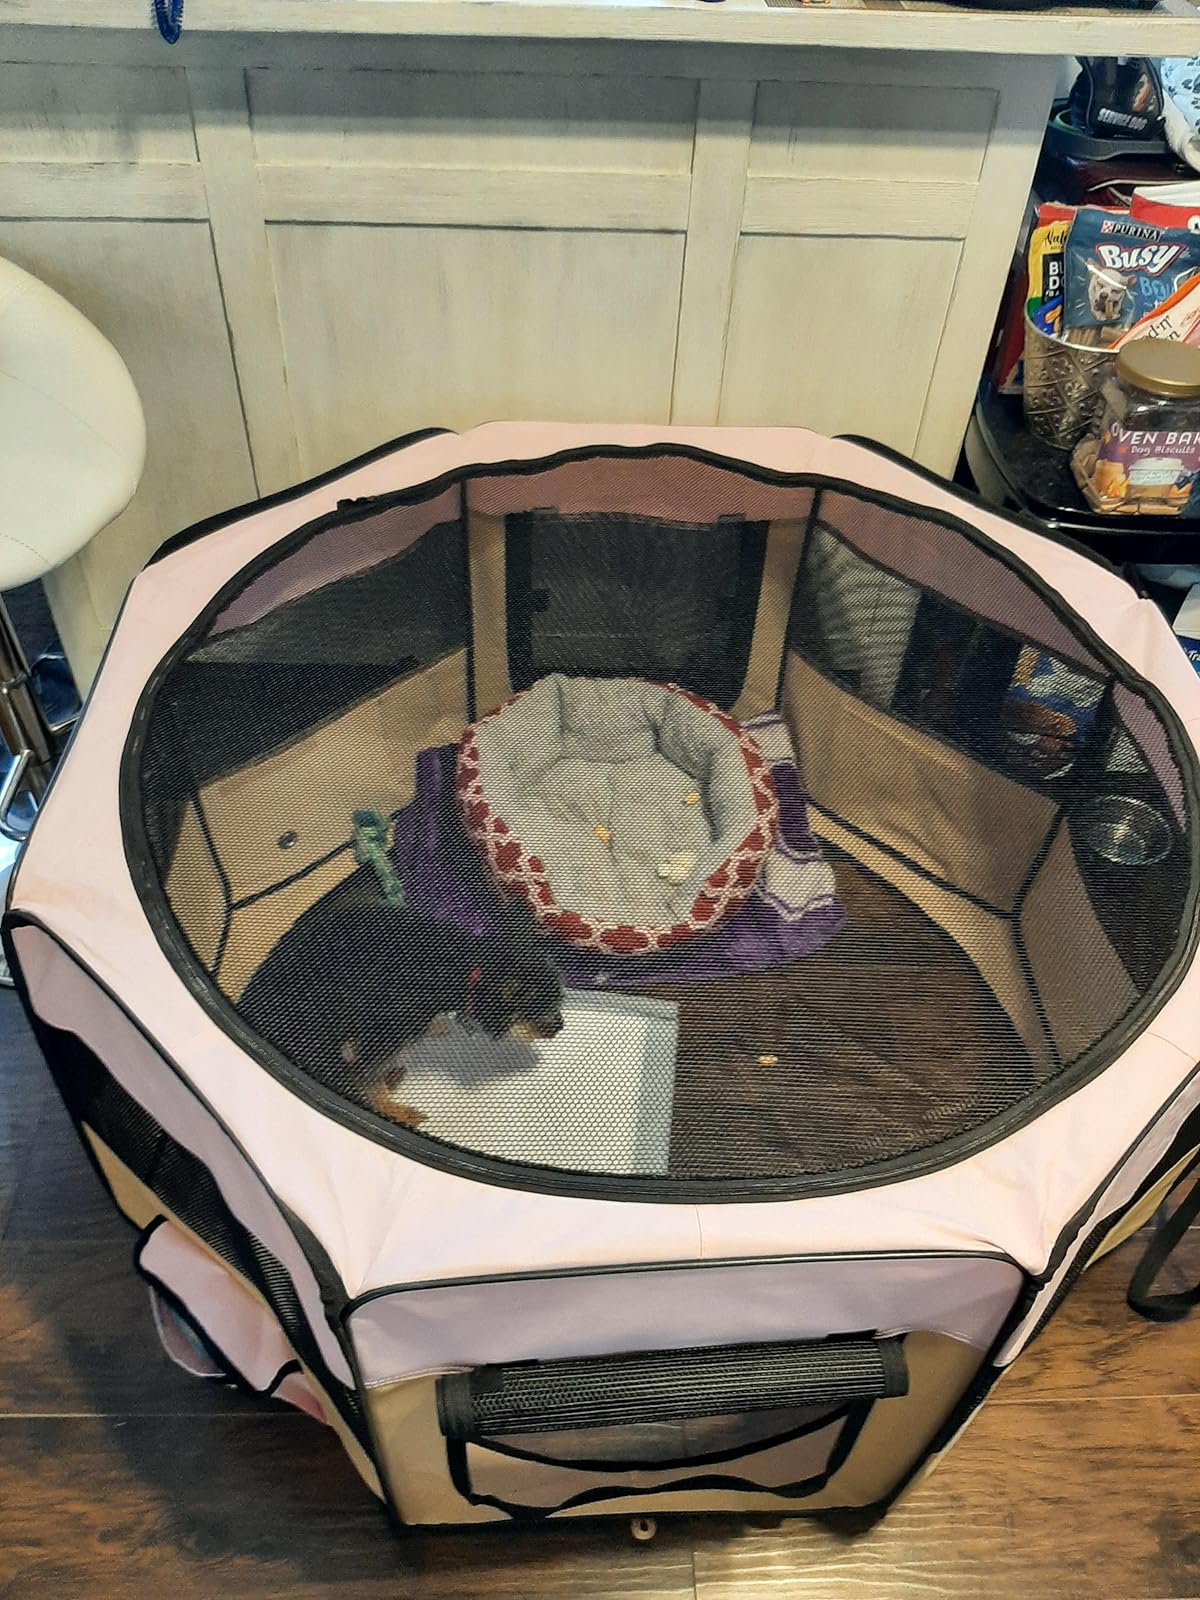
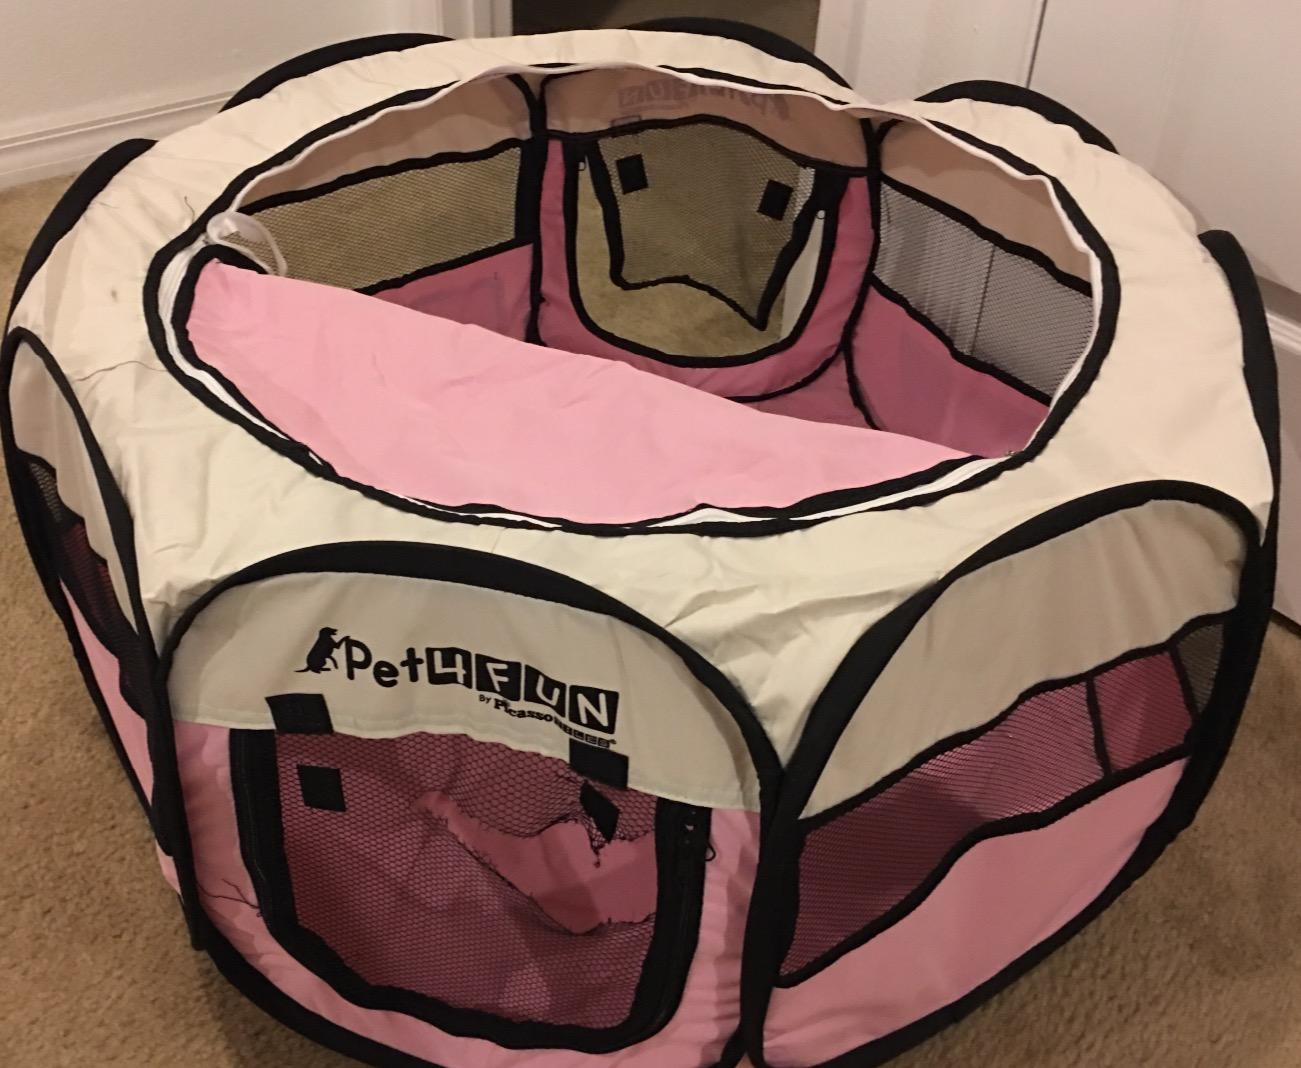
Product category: items_kennel
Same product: no